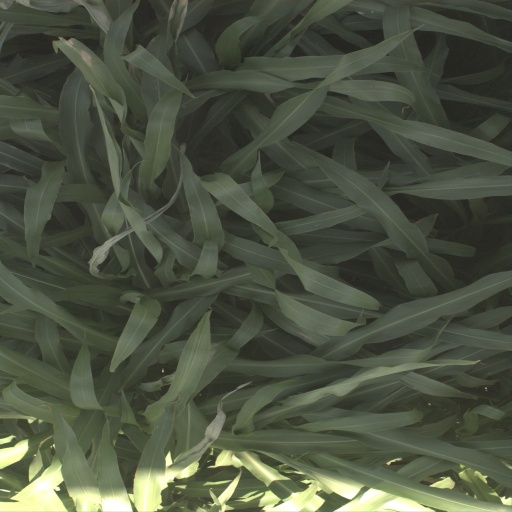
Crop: sorghum